Sky position (RA, Dec in degrees): 146.238, 25.033
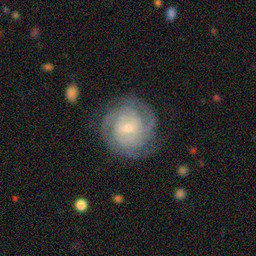
Galaxy morphology: Unbarred Tight Spiral Galaxies